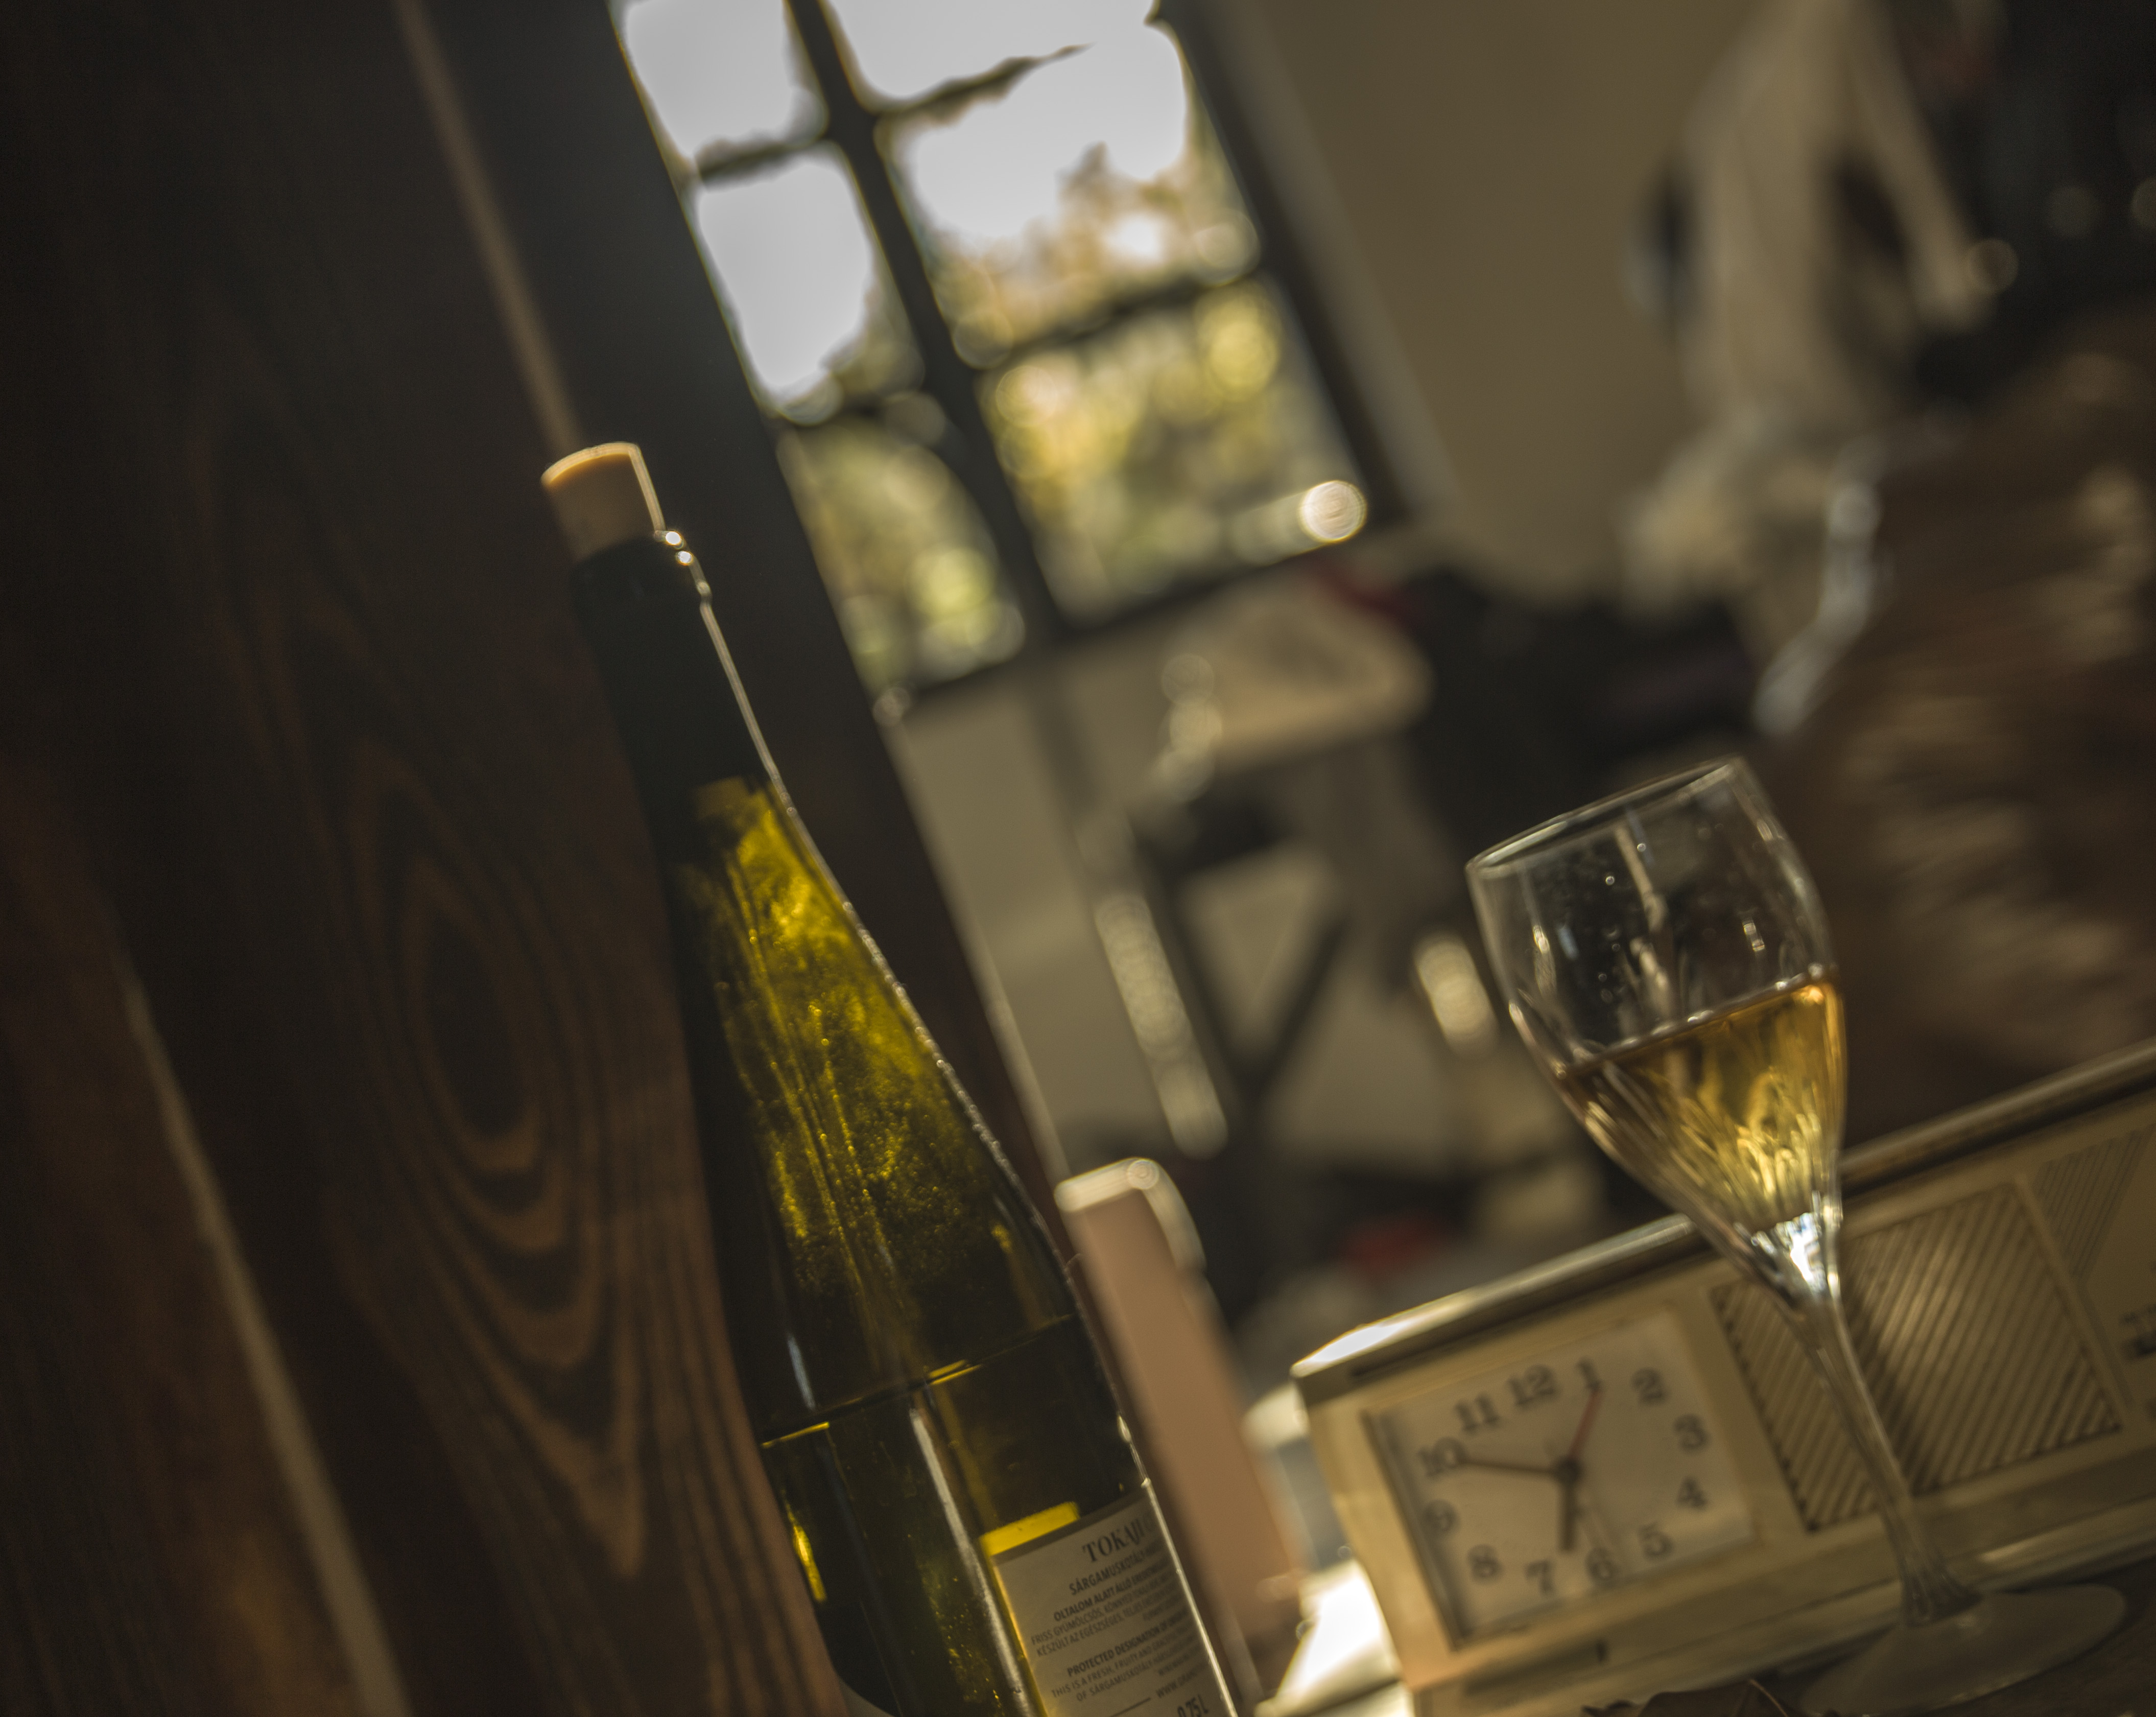
vine, you, loving, sweet, autumn, clock, secret, sun, nature, glass, glass bottle, yellow, wine glass, stemware, alcohol, drinkware, drink, wine bottle, wine, bottle, champagne stemware, tableware, white wine, barware, glasses, champagne, Transparent material